James Dixon (priest)

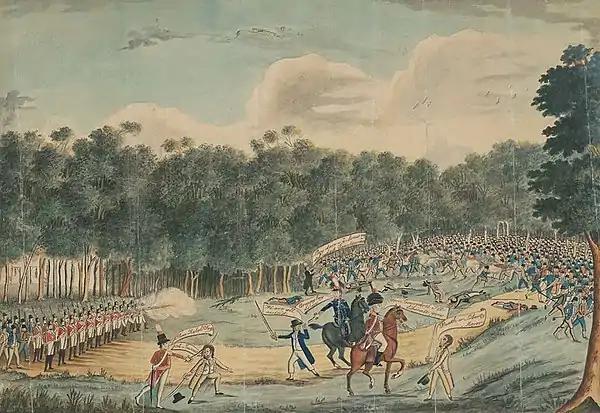
Dixon (centre, in black) addresses the Castle Hill rebels

James Dixon (1758 – 1840) was an Irish Catholic priest who was transported to Australia and in 1803 became the first Catholic priest permitted to minister there.